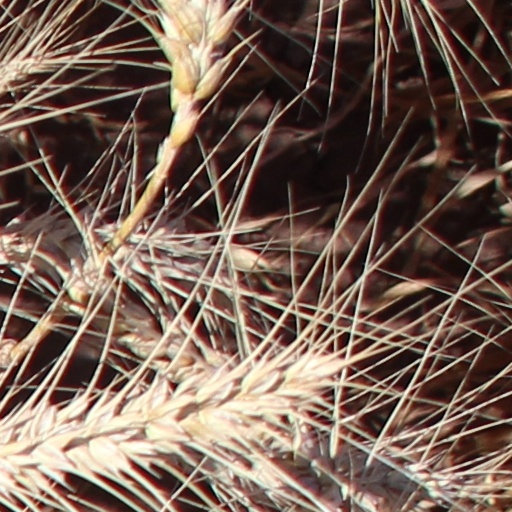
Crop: wheat